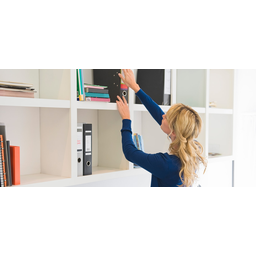
Label: paper